Dexter Stacey

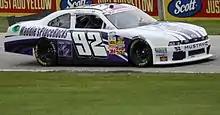
Stacey's No. 92 Nationwide car in 2013

During his part-time Canadian Tire series season, Stacey made his part-time leap into the Nationwide Series in 2012 as well. Stacey made his Nationwide debut at Watkins Glen dropping out during the race after 25 laps for a handling issue and finishing 32nd. He then made his 2nd start as his home event at Circuit Gilles Villeneuve at Montreal, Quebec, but crashed twice and dropped out, finishing 35th. Stacey ran five more races in 2012 that year running with Go Green Racing with a best finish of 24th at Chicagoland. Stacey had a hard time his first 7 career Nationwide series races in 2012 with 3 DNF's and was well off the pace as well. He finished his first part-time season in the Nationwide Series 48th in points.